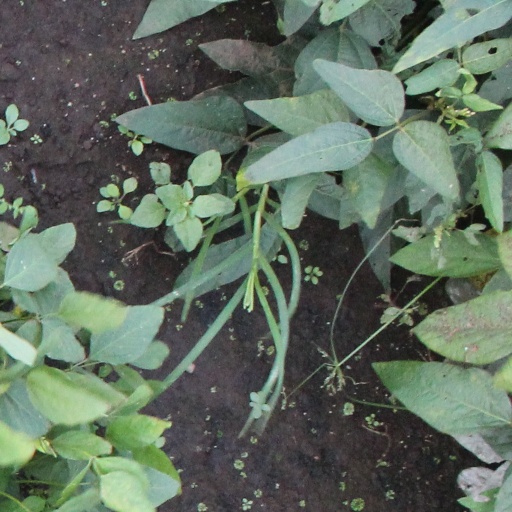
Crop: soybean